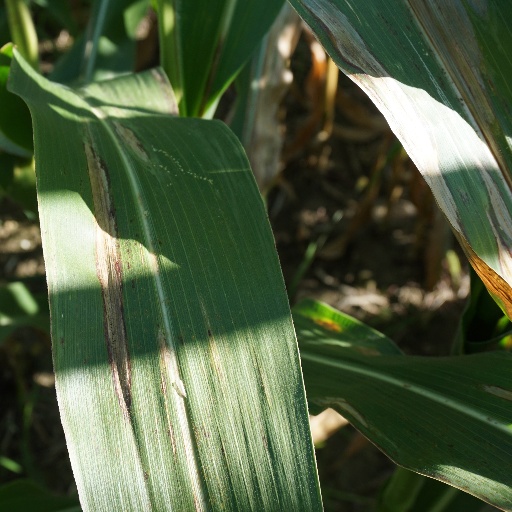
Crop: maize; corn